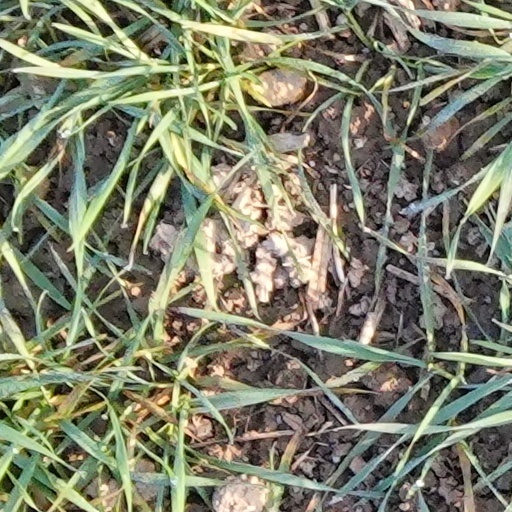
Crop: wheat